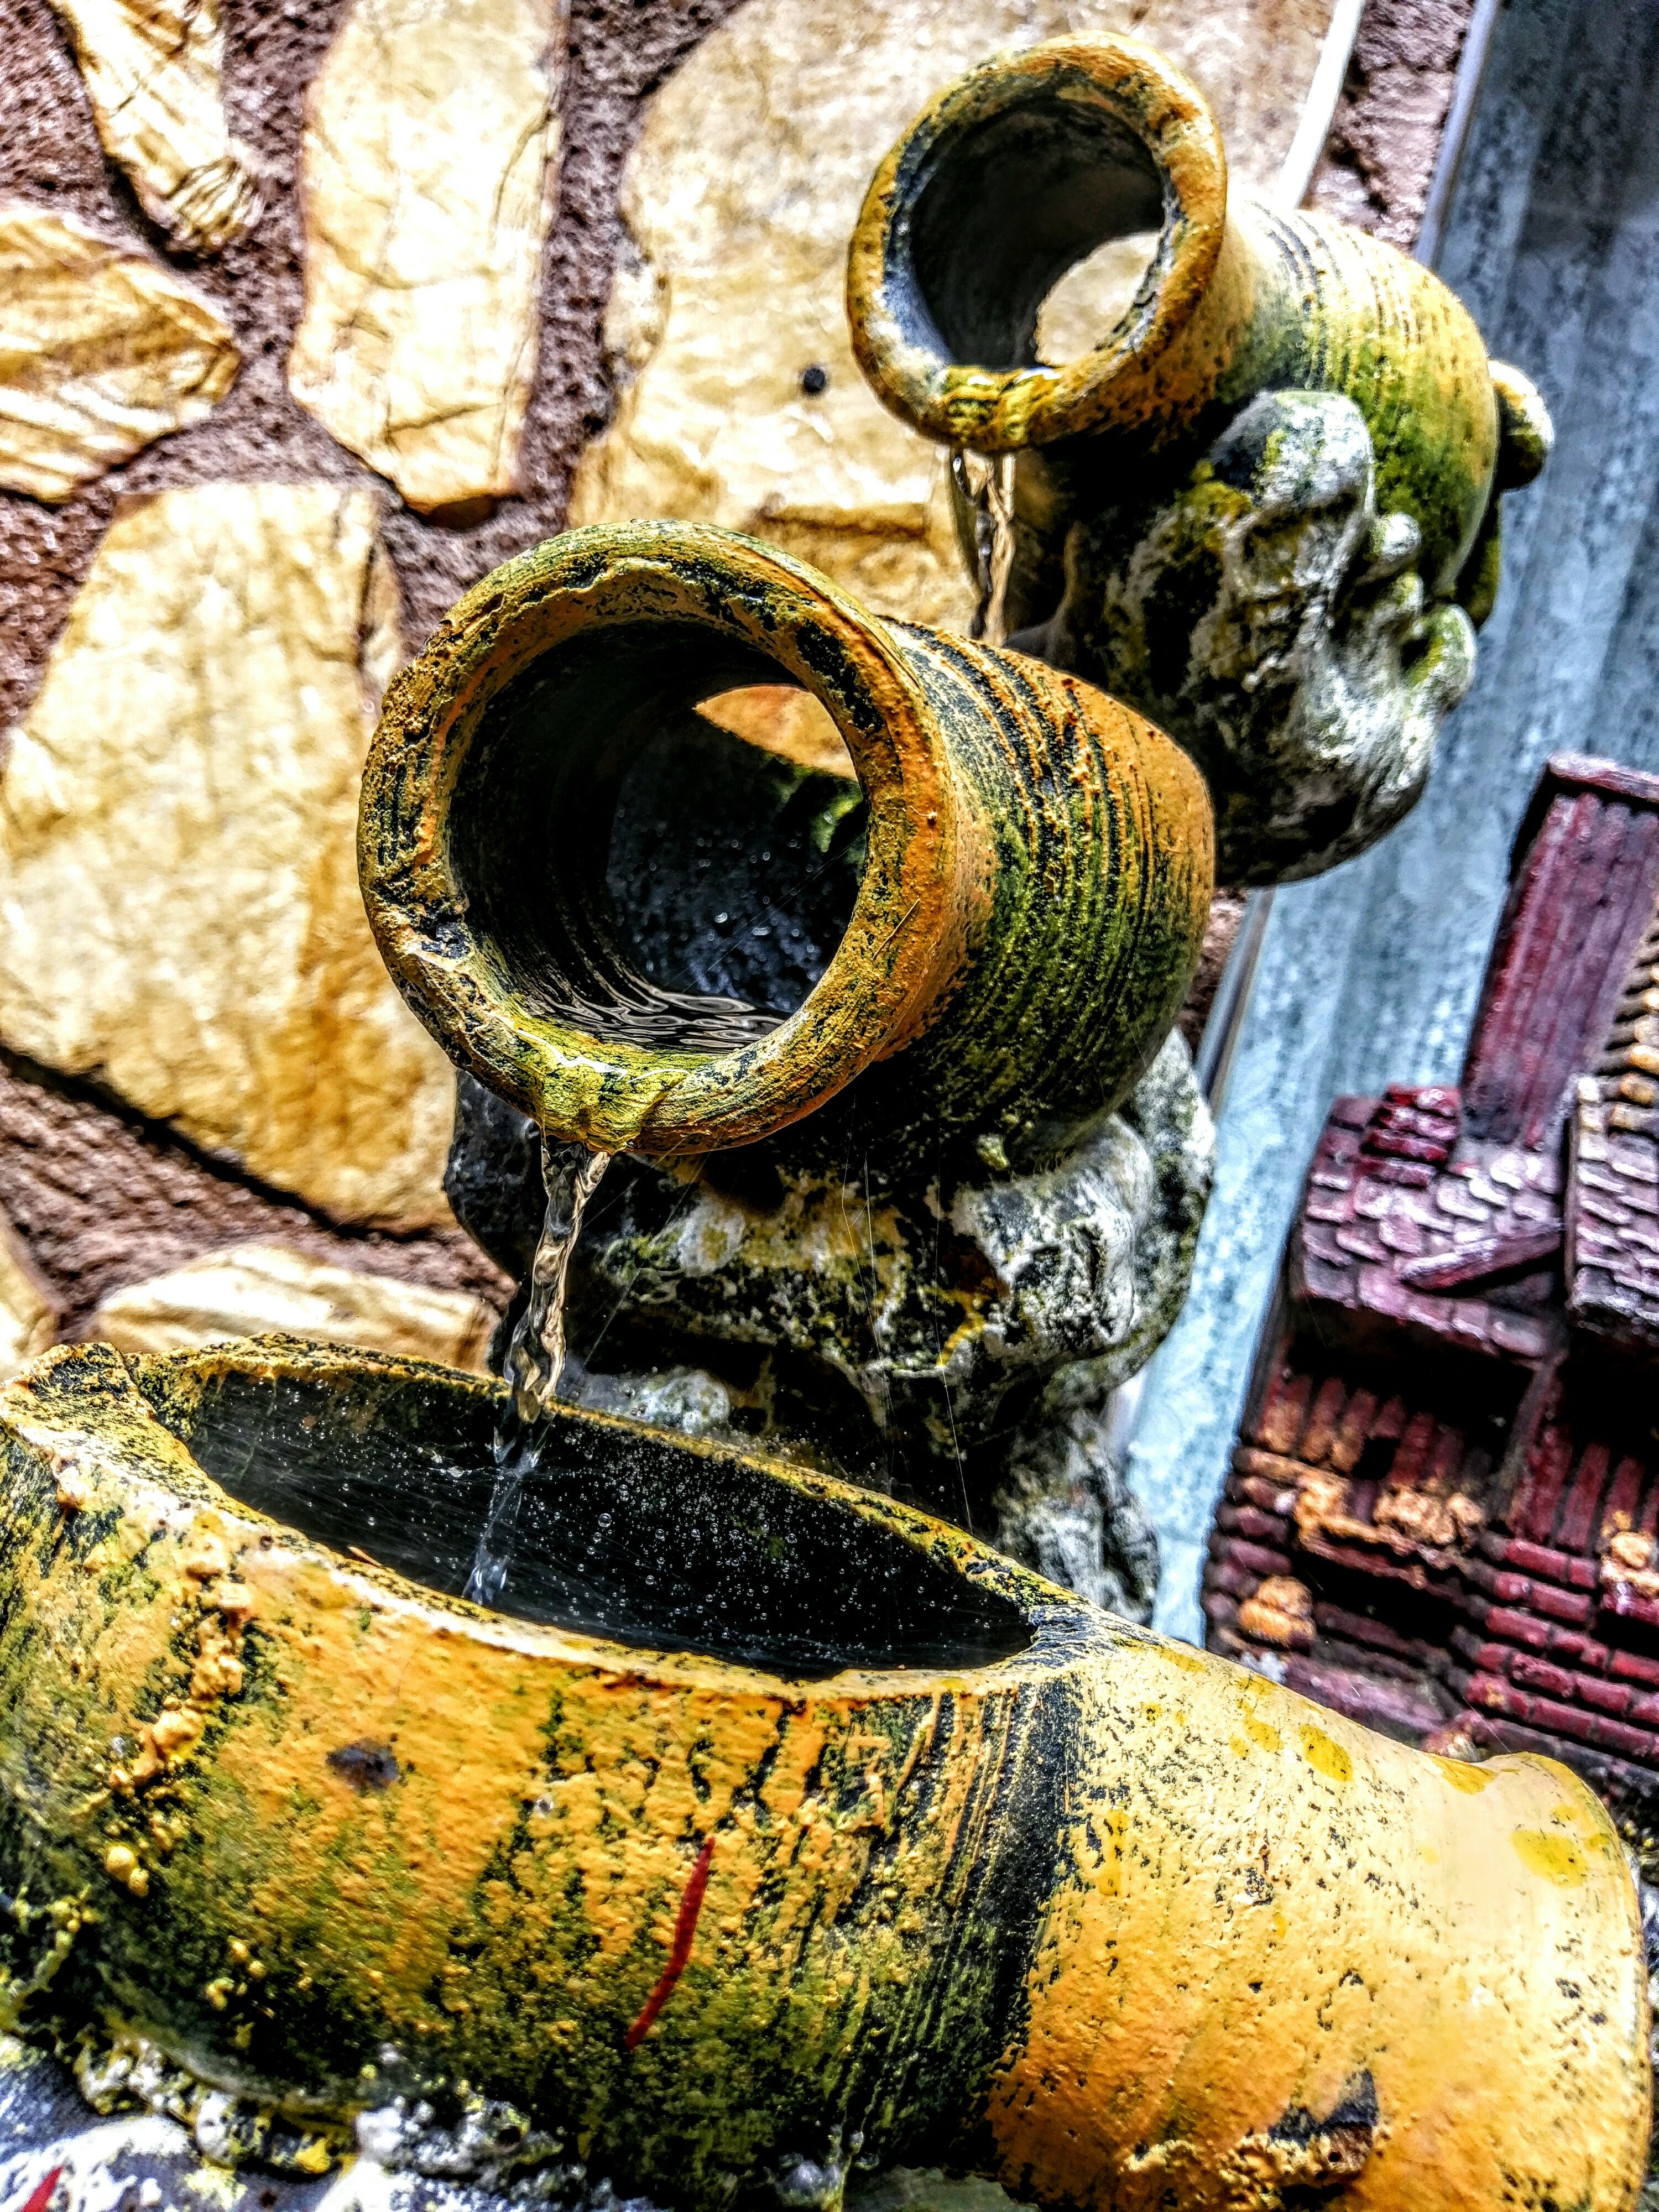
water, outdoor, flower, monument, statue, decoration, color, garden, sculpture, art, aqua, temple, fountain, carving, ancient history